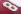
Number: 8